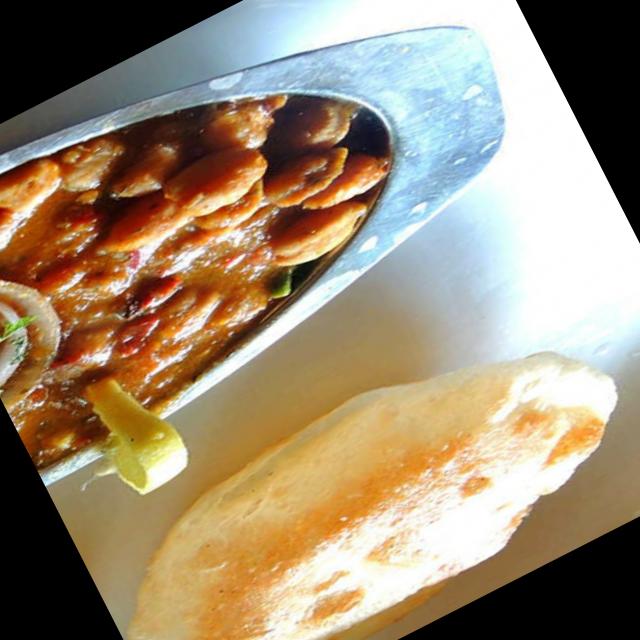
Dish: chole_bhature